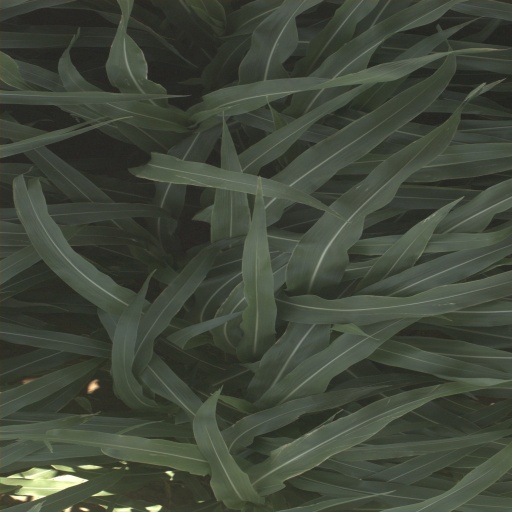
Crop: sorghum